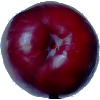
Label: Plum 2